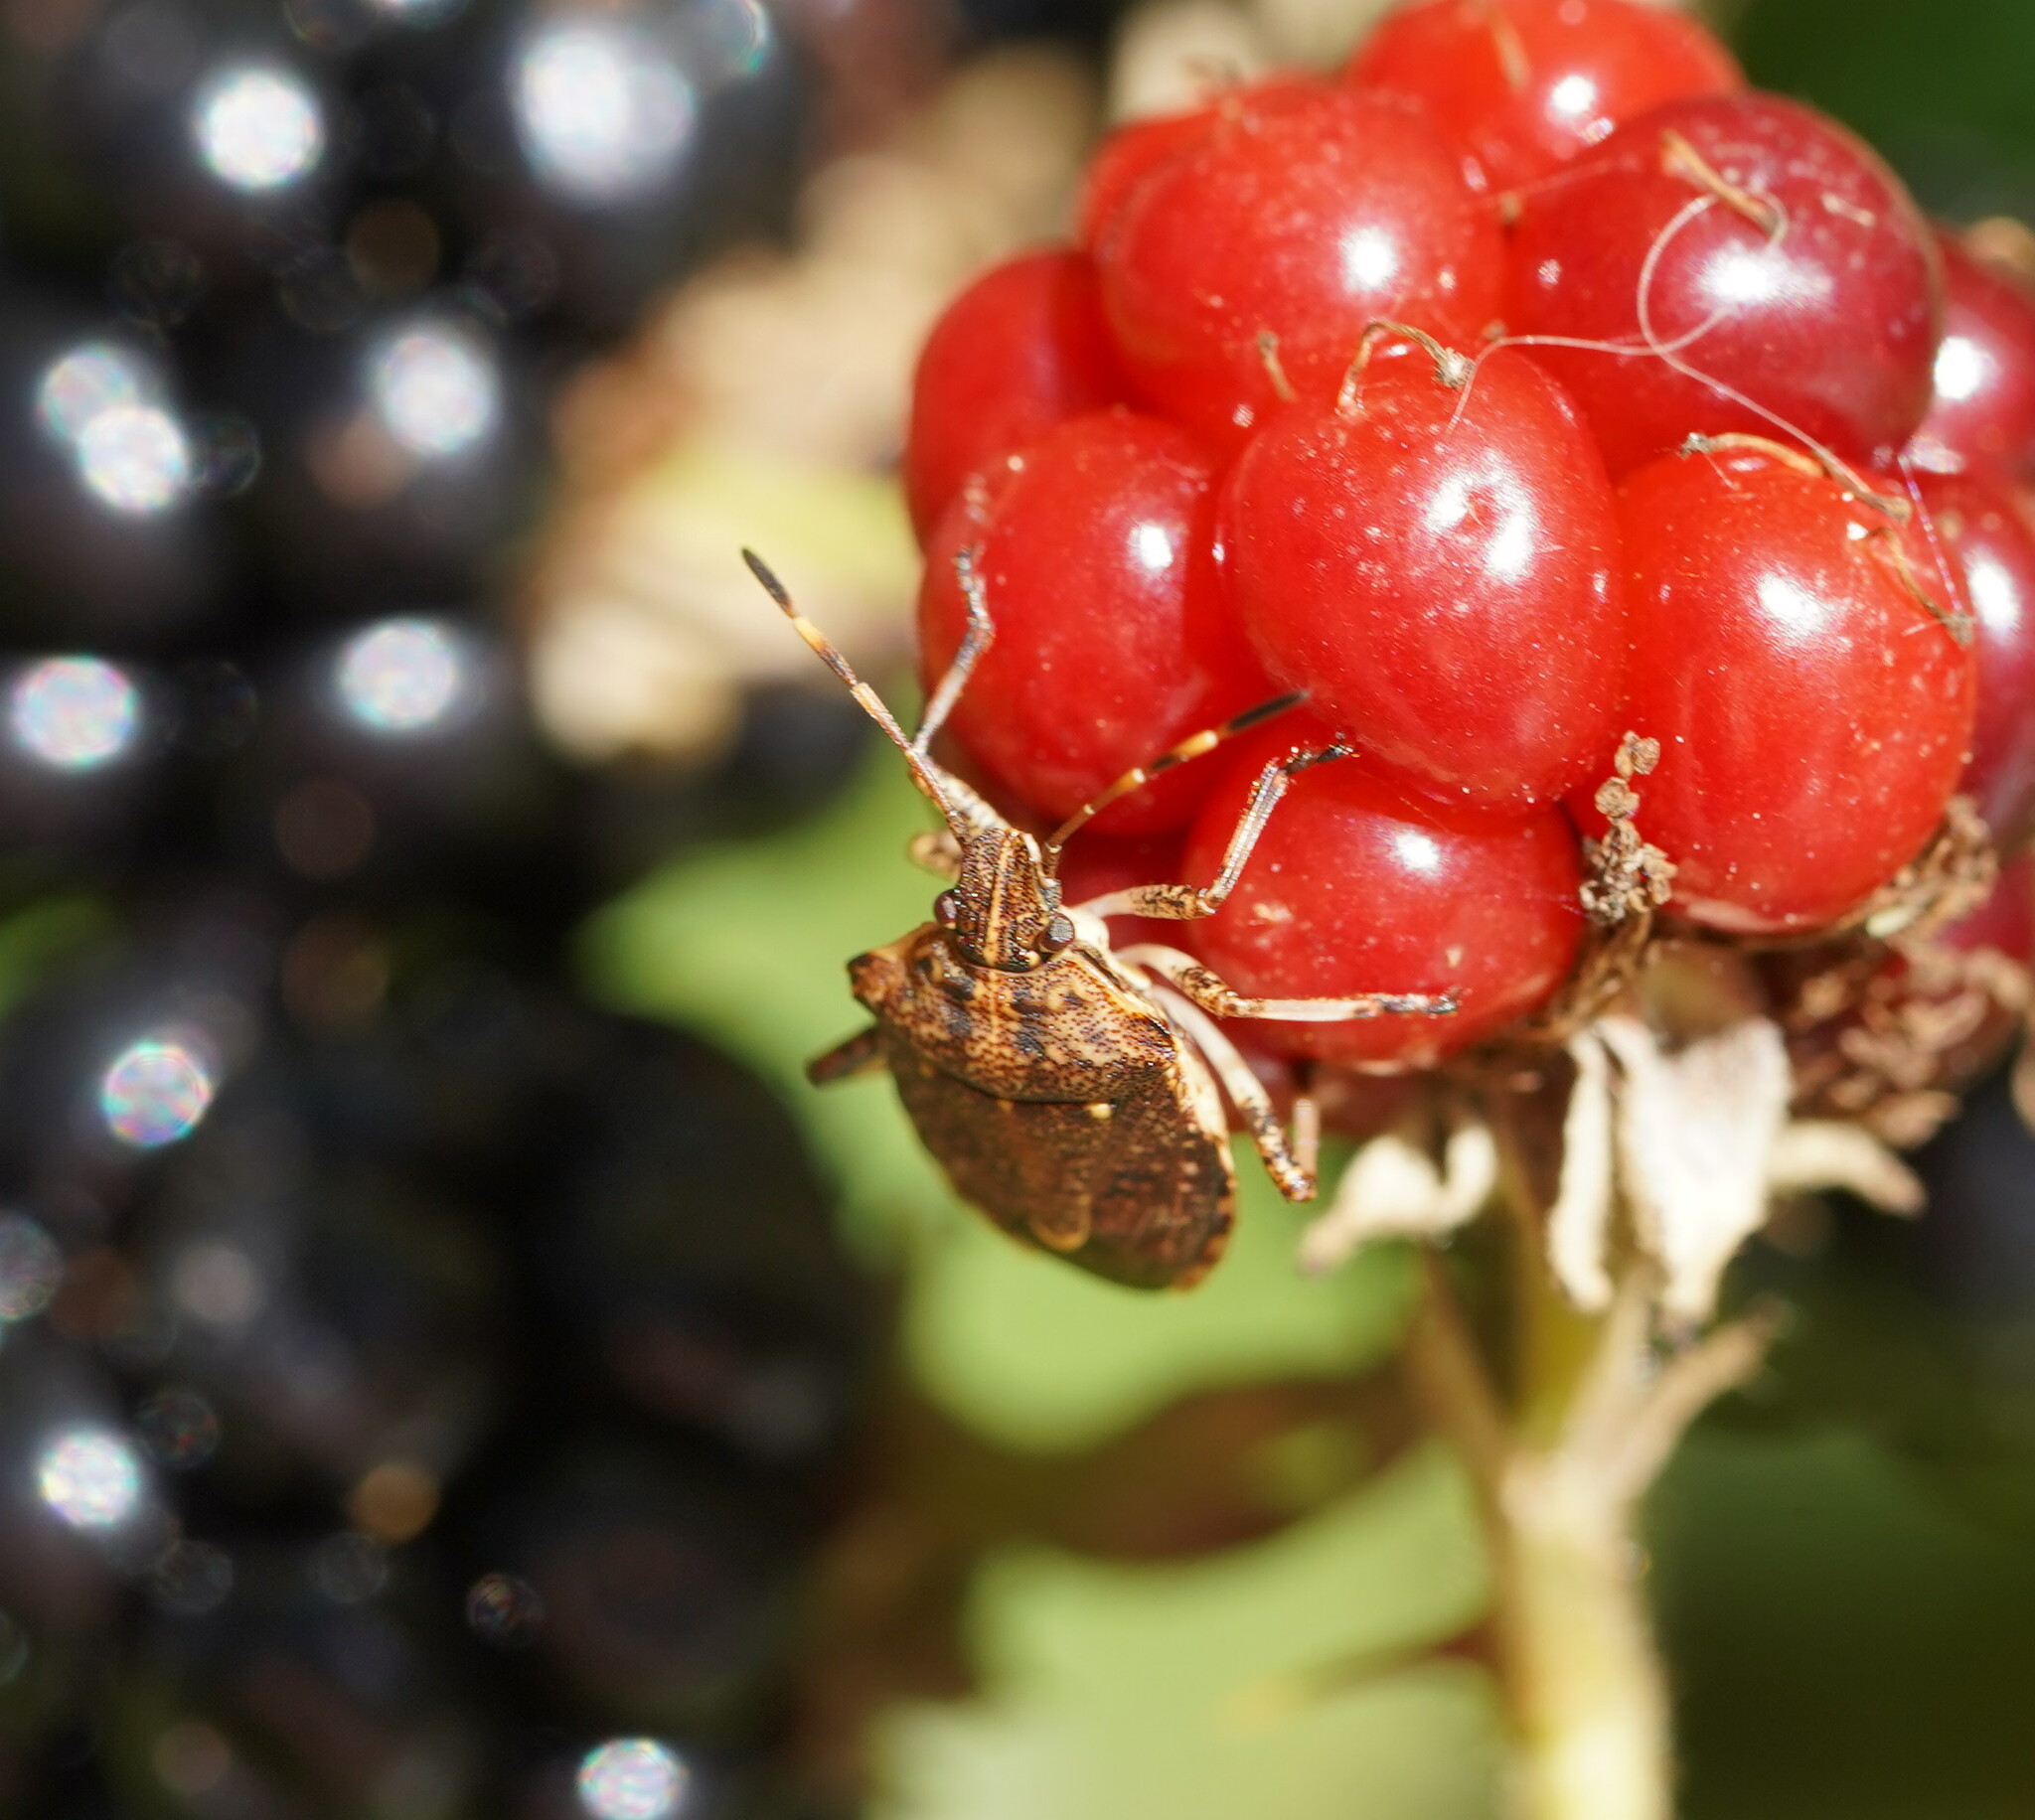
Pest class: stink_bug